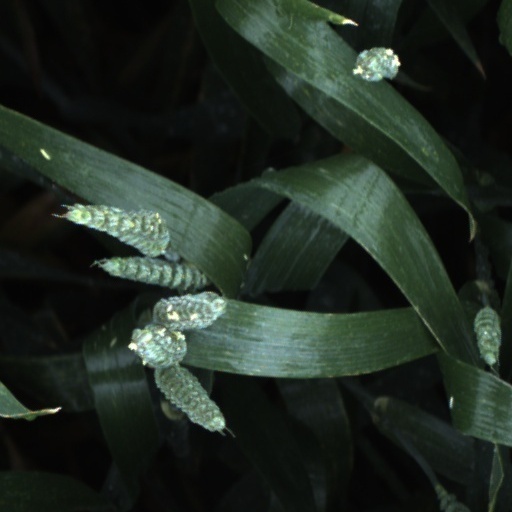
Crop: wheat